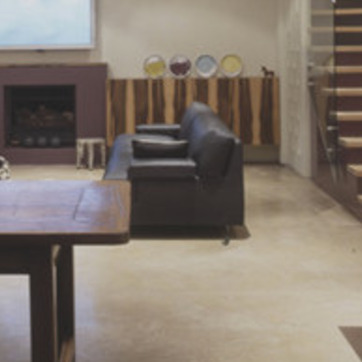
Material: leather